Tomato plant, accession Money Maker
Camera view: tilt-top (135 deg); turntable rotation: 270 degrees
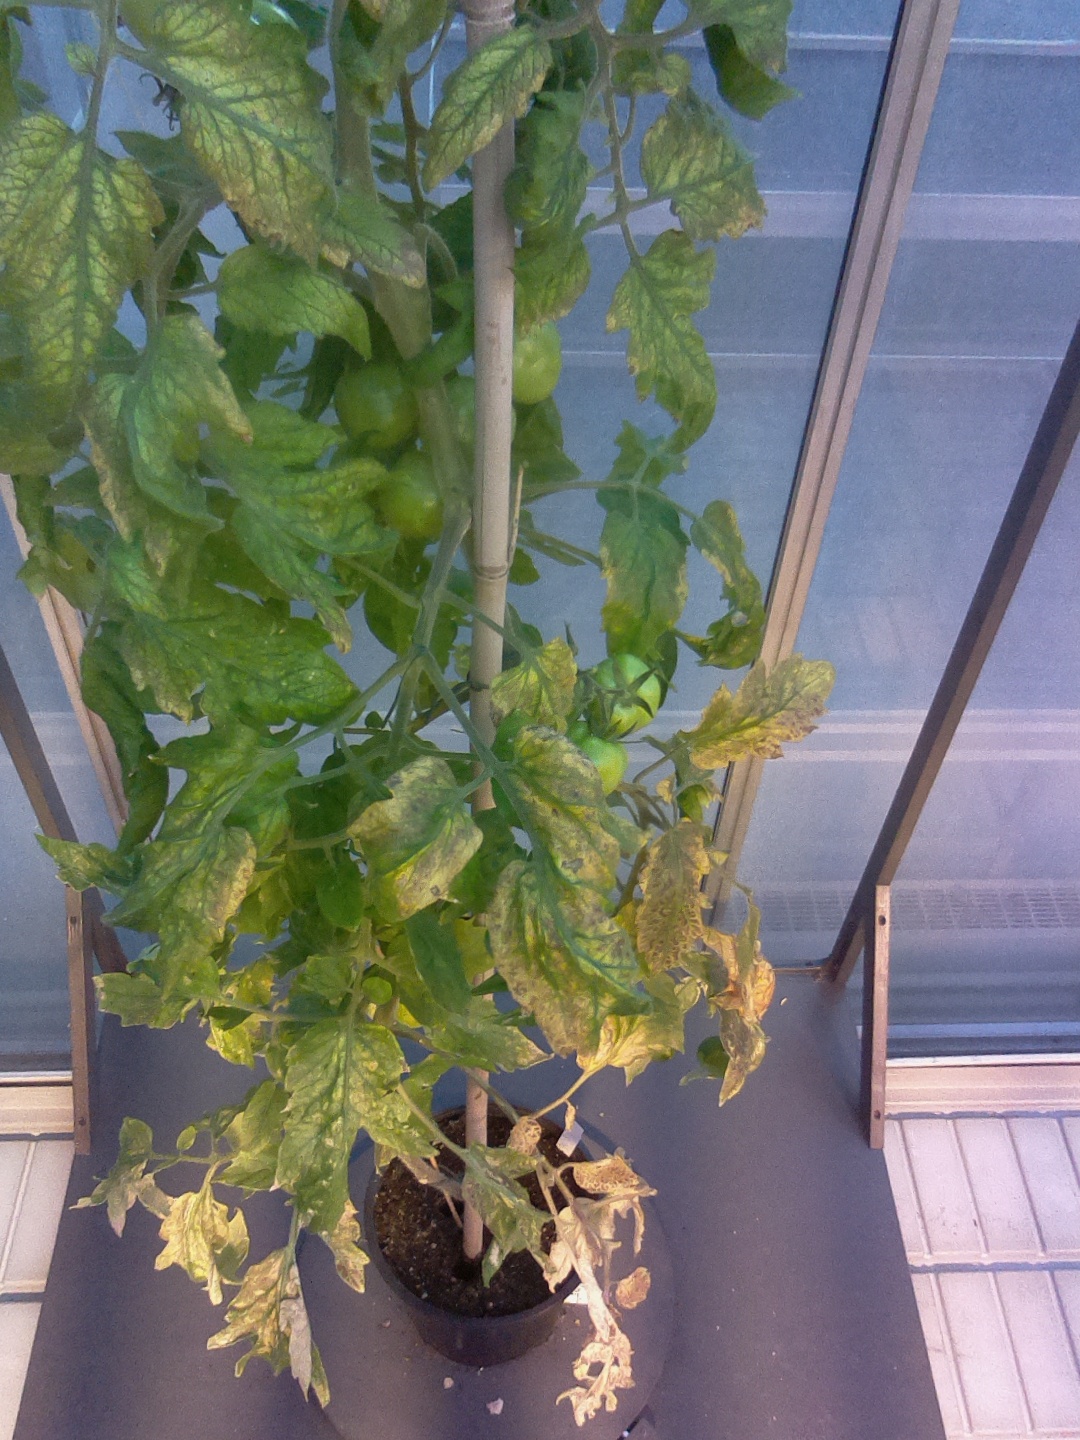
BBCH growth stage 76: 60%-70% of final fruit size